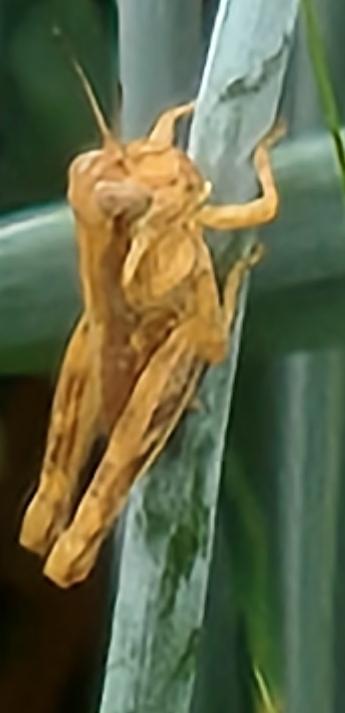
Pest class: occasional_pest